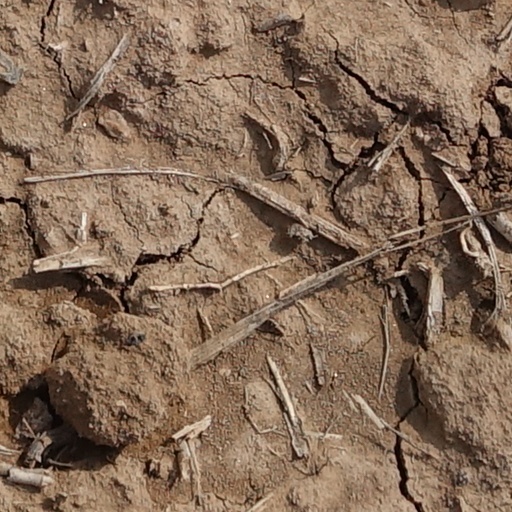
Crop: wheat